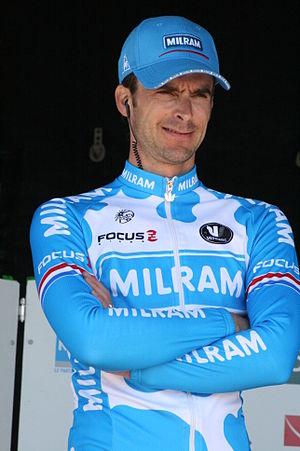
Servais Knaven, lors de la présentation des équipes des 4 jours de Dunkerque 2010
Servais Knaven est un coureur cycliste néerlandais, professionnel entre 1994 et 2010. Grand spécialiste des classiques flandriennes, il est surtout connu pour sa victoire sur Paris-Roubaix en 2001. Il est actuellement directeur sportif de l'équipe Ineos.